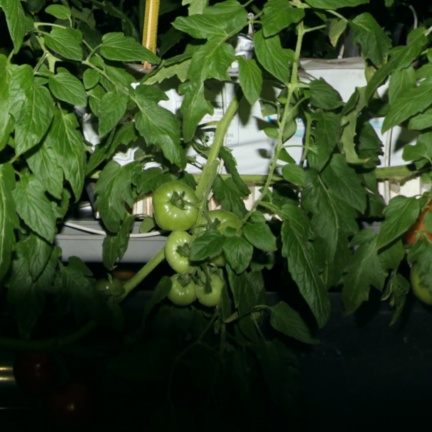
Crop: tomato